Fernand Bonnier de La Chapelle

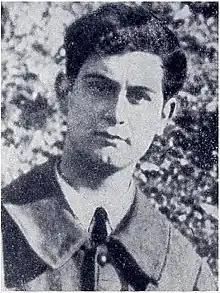

Fernand Bonnier de La Chapelle (4 November 1922 – 26 December 1942) was a royalist member of the French Resistance during World War II. He assassinated Admiral of the Fleet François Darlan, the former chief of government of Vichy France and the high commissioner of French North Africa and West Africa, on 24 December 1942.